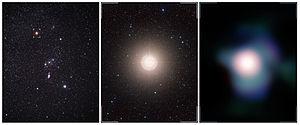
Bételgeuse est une étoile variable semi-régulière de type supergéante rouge, dans la constellation d’Orion, située à une distance très difficile à établir. En 2008 un article propose la distance de 197 ± 45 pc, mais elle fut définie à 427 années-lumière pendant les décennies précédentes. En 2013, le télescope spatial Herschel estime que Bételgeuse pourrait approcher la distance de 500 années-lumière.